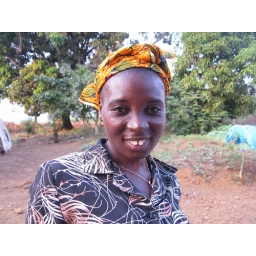
Visiting up the hill at Bigga and Samuel's Grandmother's house in Tokeh.